Small nucleolar RNA Z248

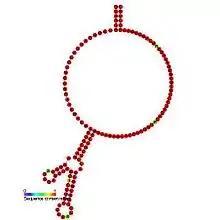
Predicted secondary structure and sequence conservation of snoZ248

In molecular biology, Z248 is a member of the C/D class of snoRNA which contain the C (UGAUGA) and D (CUGA) box motifs. Most of the members of the box C/D family function in directing site-specific 2'-O-methylation of substrate RNAs.